Giuseppe Bardari

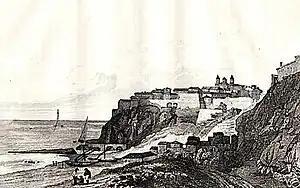
Pizzo, the small seaside town in southern Italy, where Giuseppe Bardari was born in 1817.

Giuseppe Bardari was born in Pizzo and studied in Monteleone (now Vibo Valentia) before going to Naples to study law. During his student days in Naples, he also wrote poetry and frequented the city's salons where he came into contact with the liberal ideals of the Italian Risorgimento. He earned a reputation as a promising literary figure and he was only 17 years old when Donizetti engaged him as the librettist for "Maria Stuarda". It was Bardari's only known libretto. Ashbrook has speculated that the censorship problems he encountered (which resulted in the work being banned in Naples and demands for drastic changes in Milan) may have led him to pursue his legal career instead.